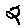
Label: 2